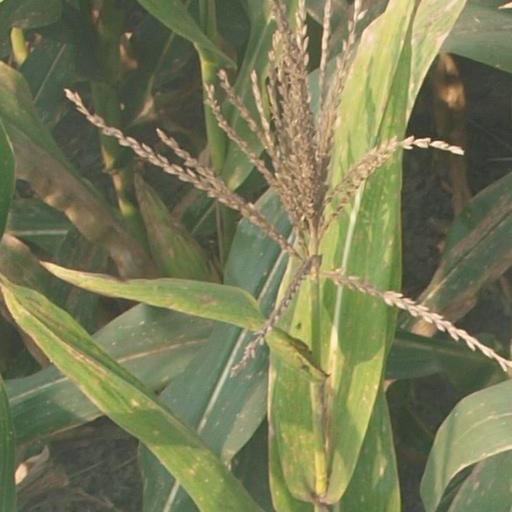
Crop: maize; corn